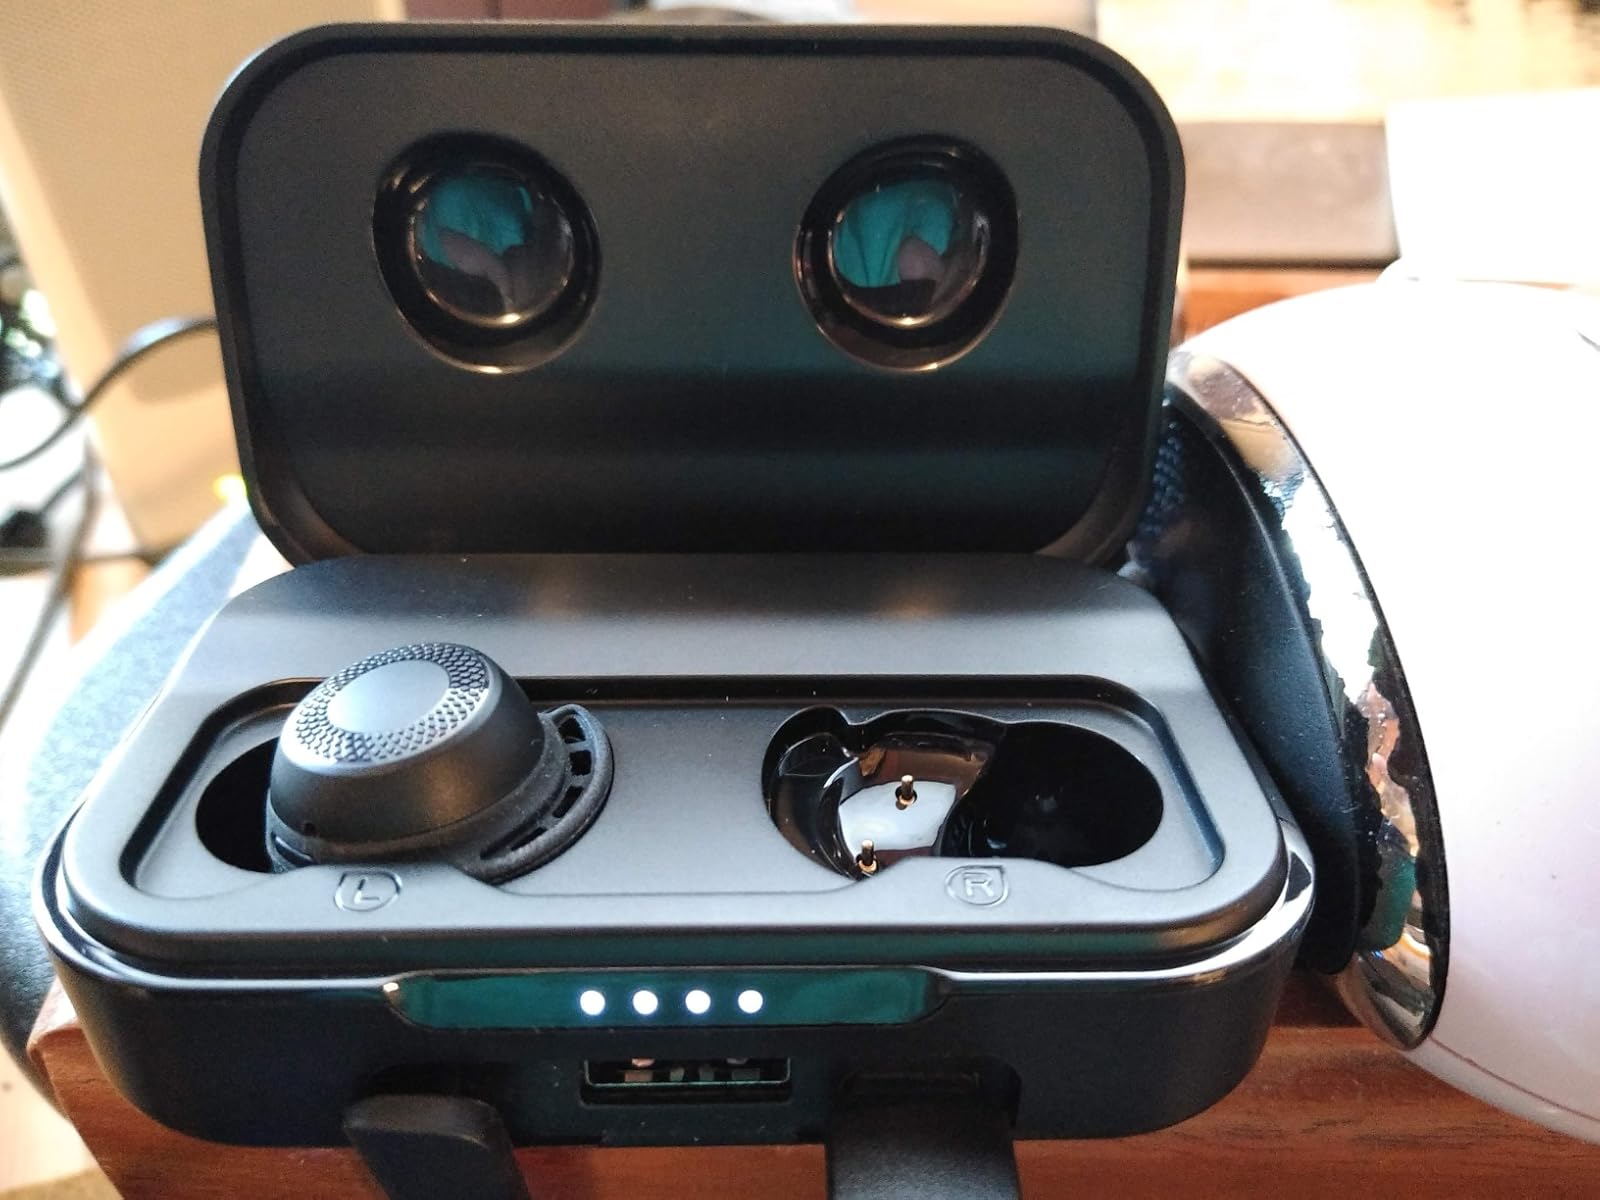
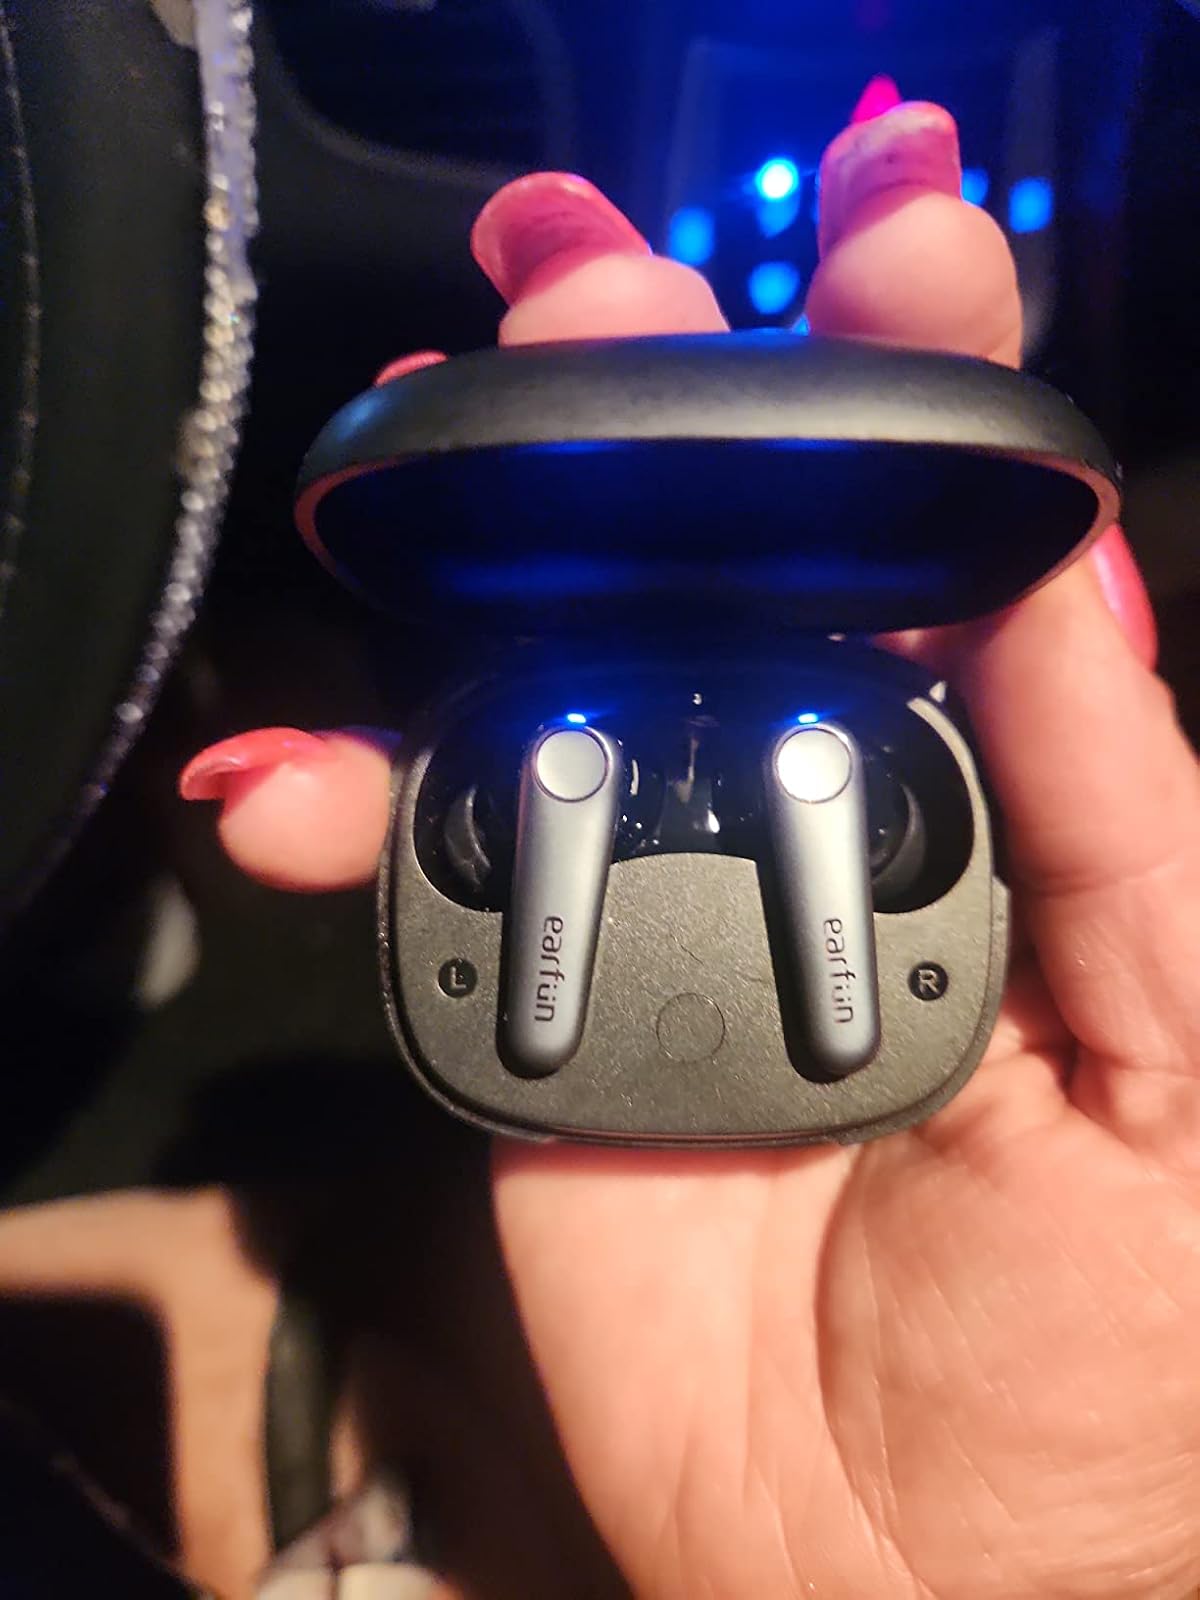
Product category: earbuds
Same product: no